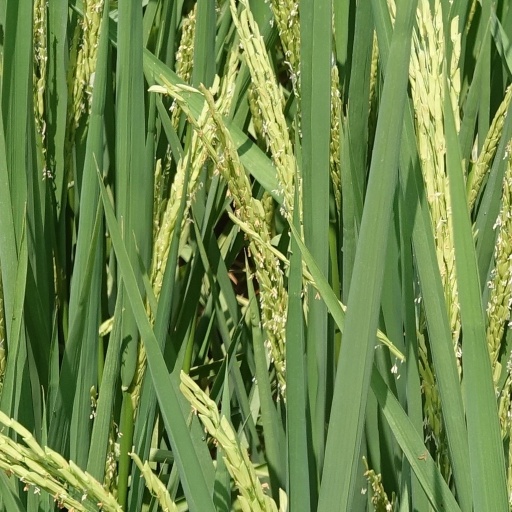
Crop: rice